Walter Jessop (surgeon)

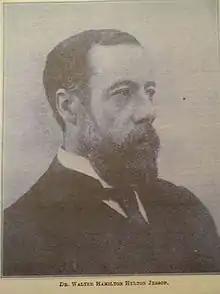

Walter Hamilton Hylton Jessop (1852 – 16 February 1917) was a Hunterian Professor of comparative anatomy and physiology (1887–88), Ophthalmic Surgeon (to the Western General Dispensary, the Foundling Hospital and to the Children's Hospital at Paddington Green), Senior Ophthalmic Surgeon to St Bartholomew's Hospital (1901), President of the Ophthalmological Society of the United Kingdom (1915–17) and someone who "made a unique position for himself in the ophthalmological world and was probably the best known of English ophthalmic surgeons to his brethren on the Continent of Europe."